Mohammed Saleem

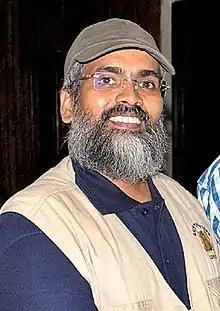

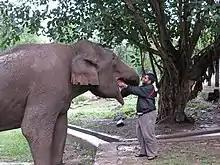

Mohammed Saleem was born in Coimbatore and is the youngest son of Rahamathulla and Saina. Saleem did his schooling at Carmel Garden Matriculation Higher Secondary School. He completed his bachelor's in computer science in RVS college of Arts and Science. He was actively involved in environmental activities right from his college days as student coordinator of Tahr Span Nature club. An avid learner he has attended various courses on environment, wildlife, including Disaster Preparedness from University of Pittsburgh, Psychological First Aid from Johns Hopkins University, Health Effect of Climate Change from Harvard University, Ecosystem Services: A Method for sustainable development from University of Geneva to name a few. He is also trained in Basic Life Support from PSG Institute of Medical Sciences & Research.